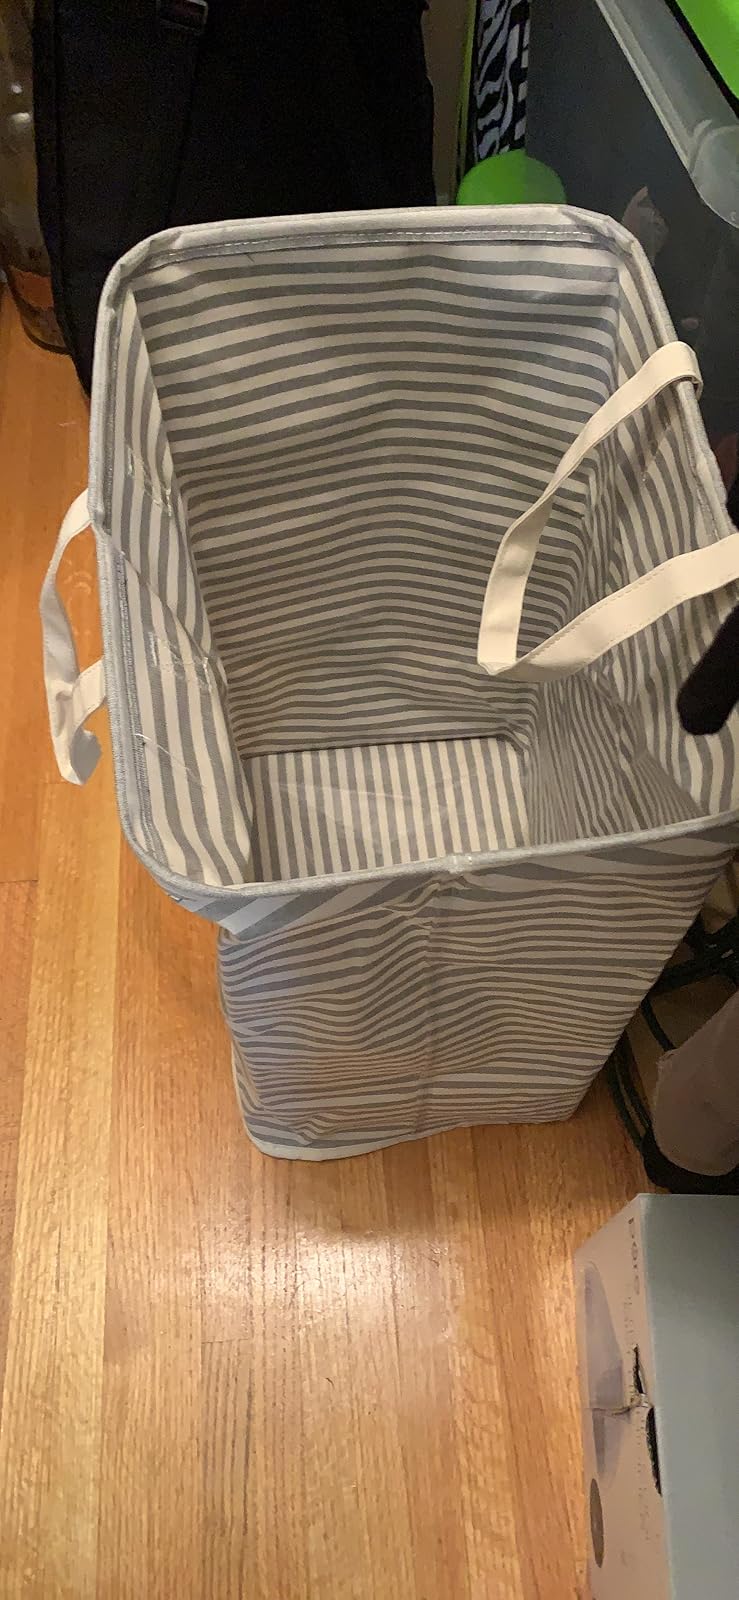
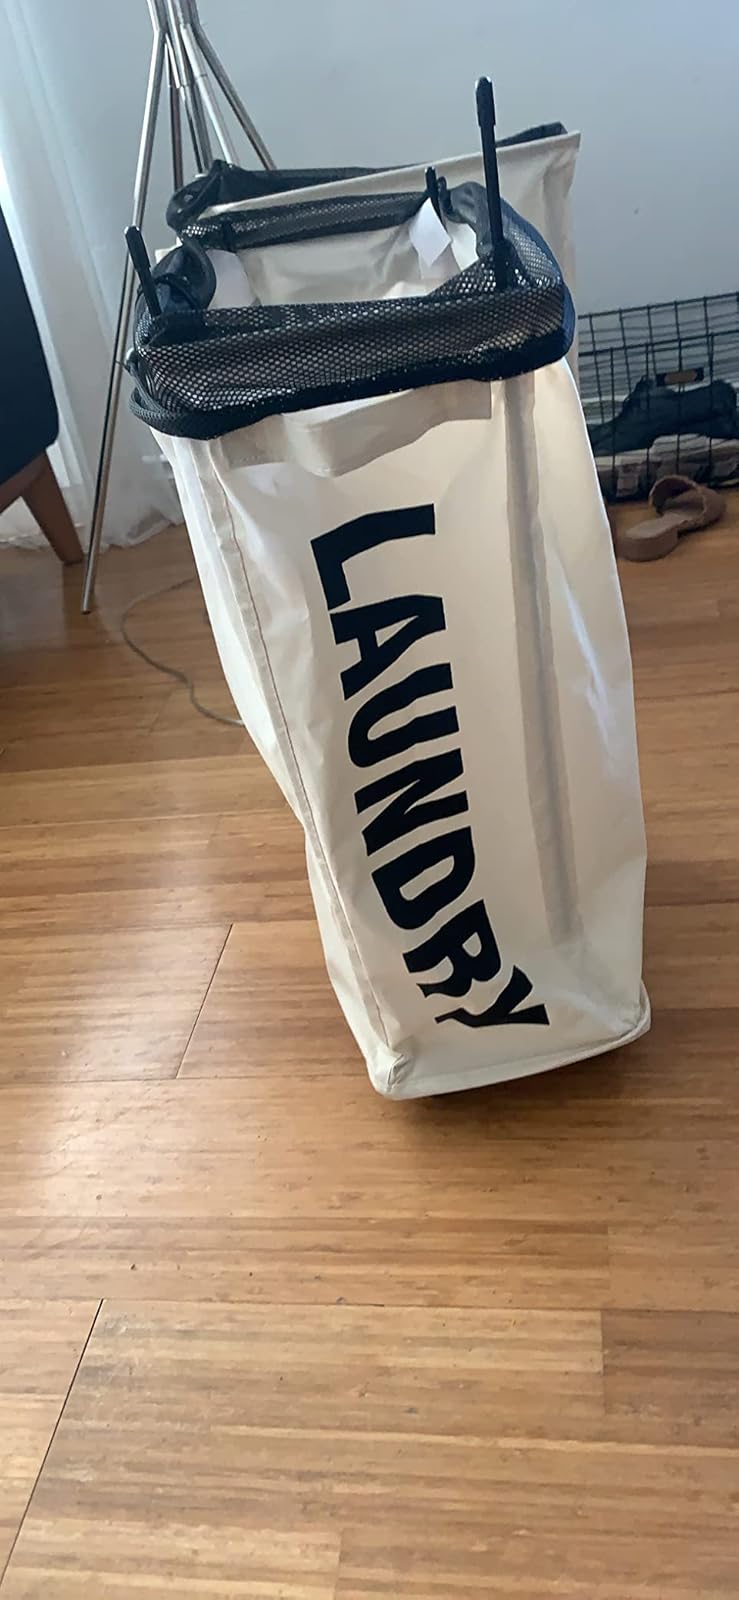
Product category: items_hamper
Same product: no